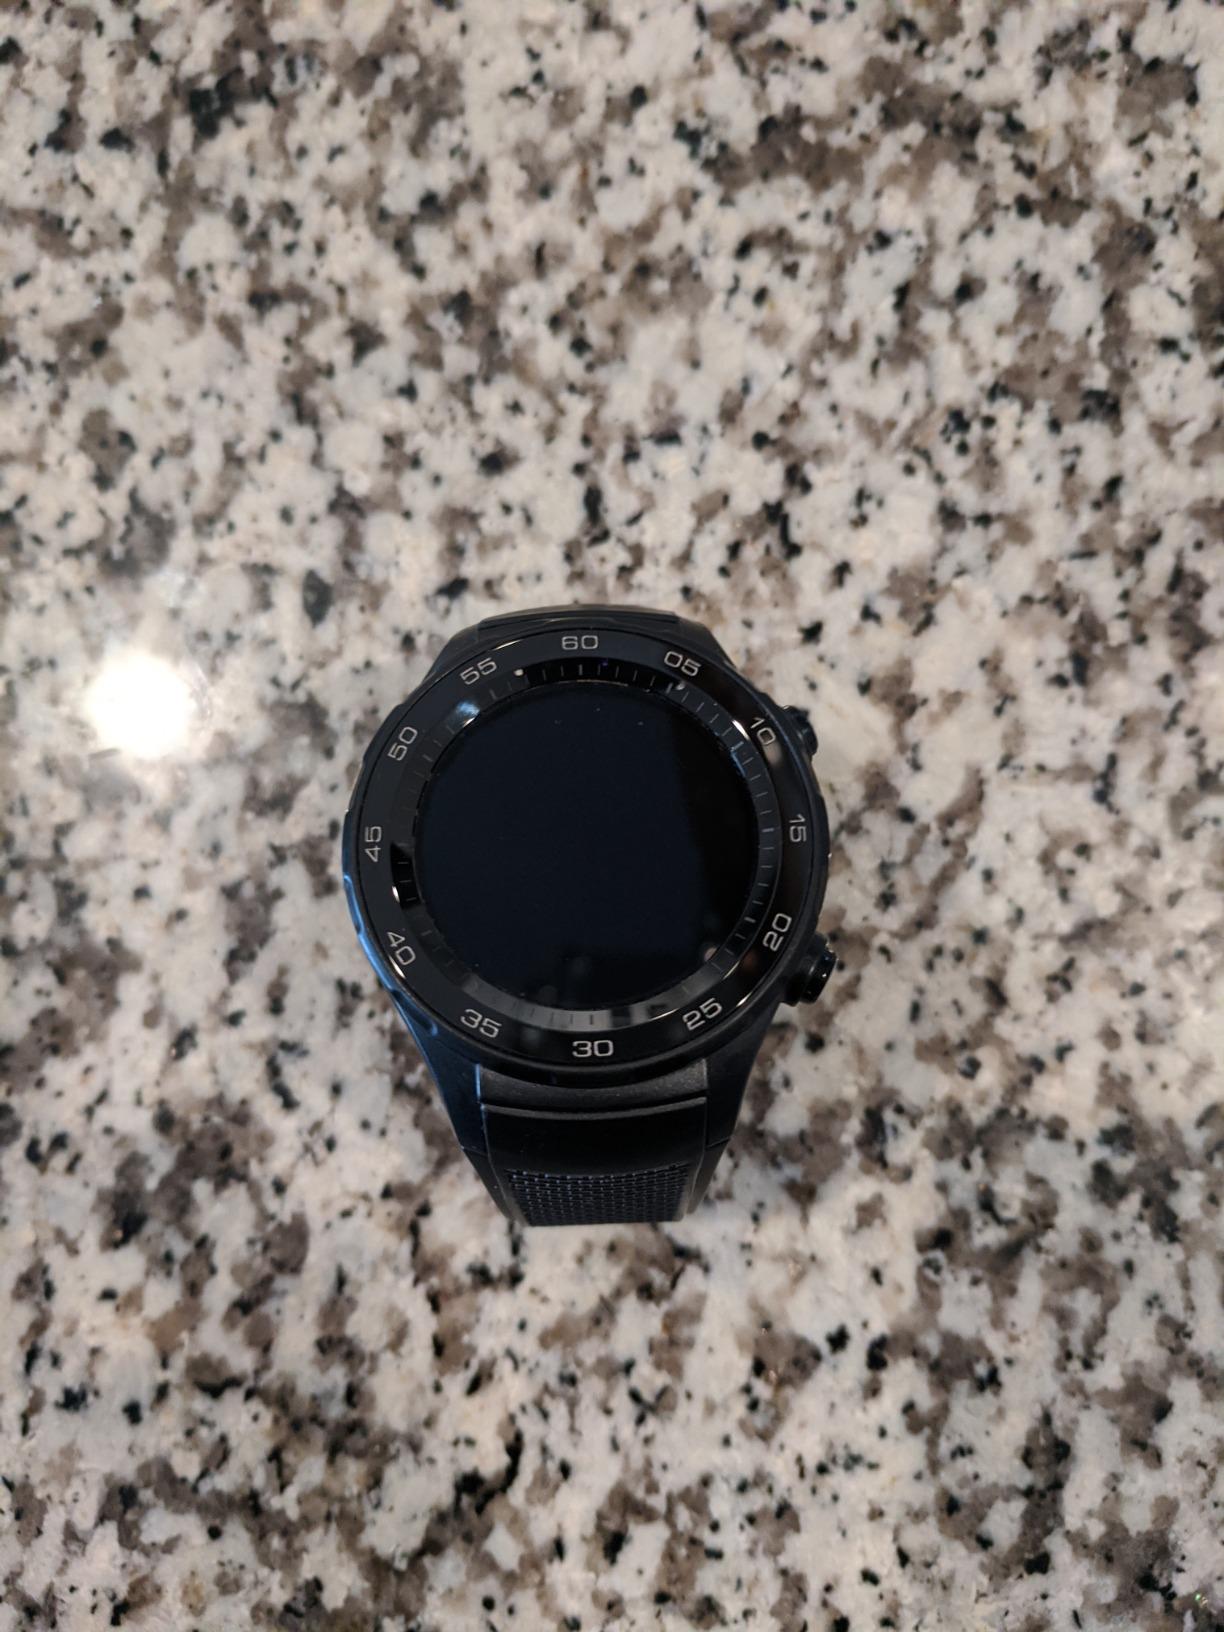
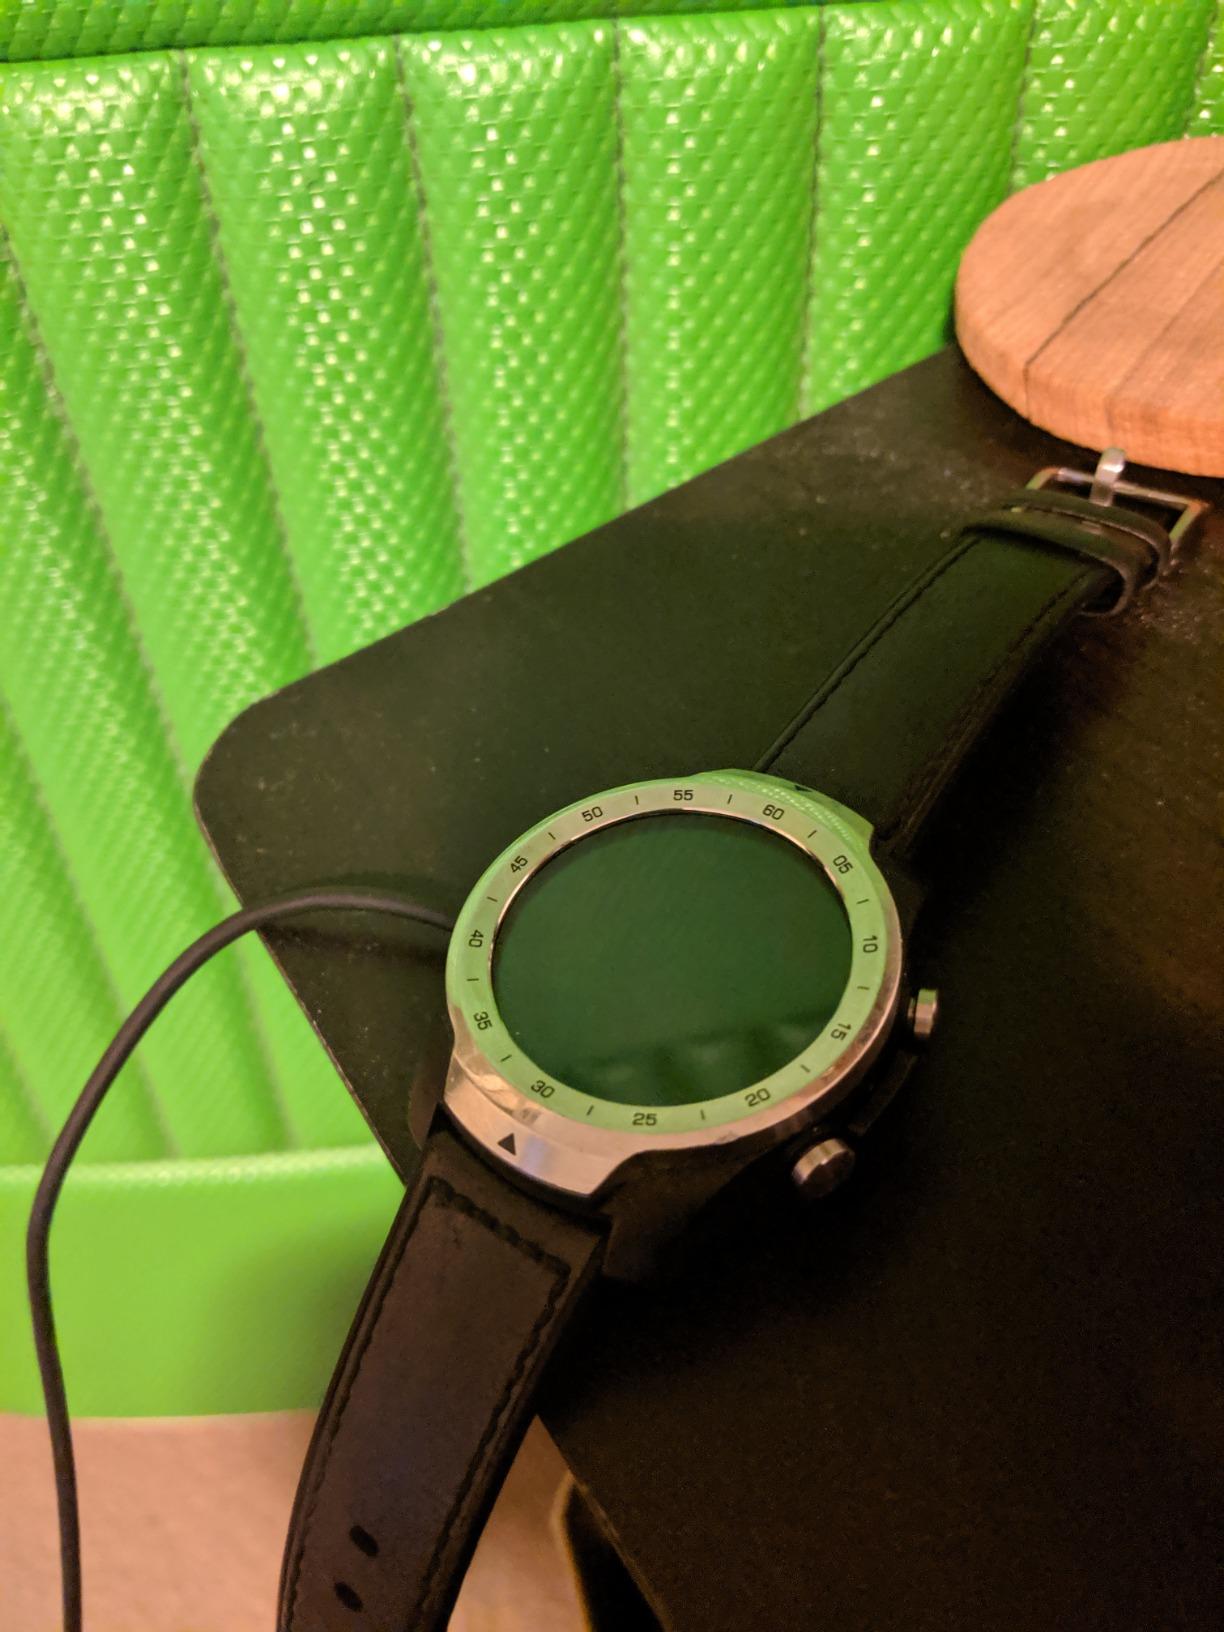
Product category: smartwatch
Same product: no